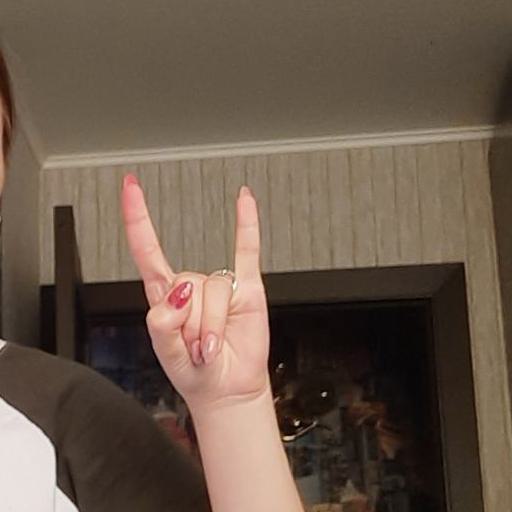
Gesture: rock